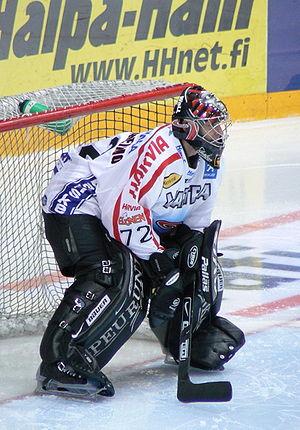
La saison 2005-2006 est la trente-et-unième saison de la SM-Liiga. La saison régulière a débuté le 15 septembre 2005 et s'est conclue le 15 mars 2006 sur la victoire du Kärpät Oulu.